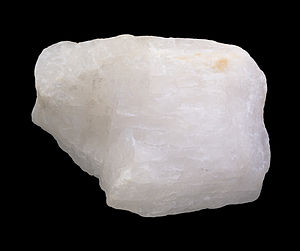
Kryolit
Kryolit fra minen i Ivittuut
Kryolit er et mineral der tidligere blev brugt som flusmiddel i aluminiumfremstilling.